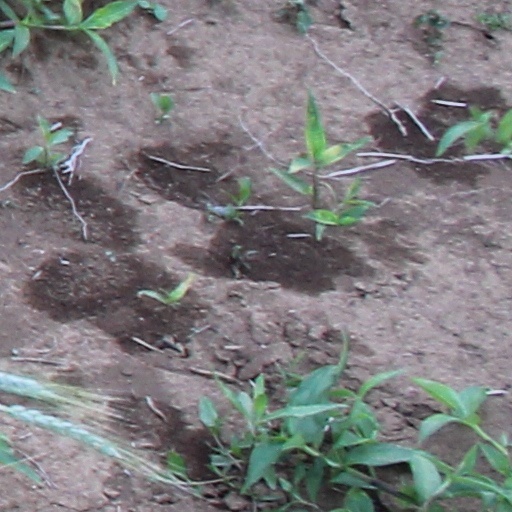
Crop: wheat